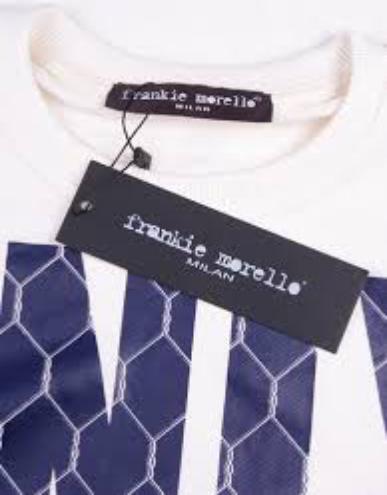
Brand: Frankie Morello
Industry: Clothes